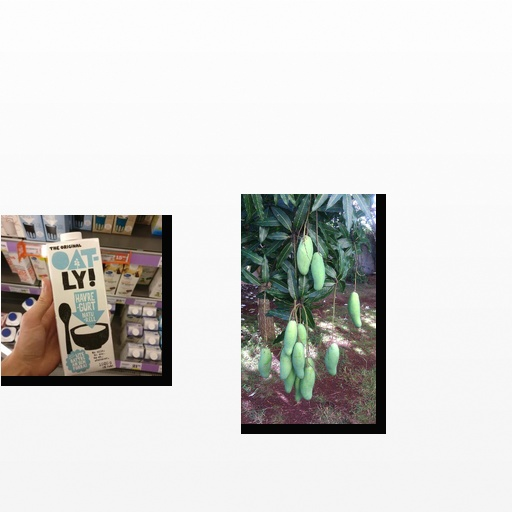
Food items: mango, oat_yogurt